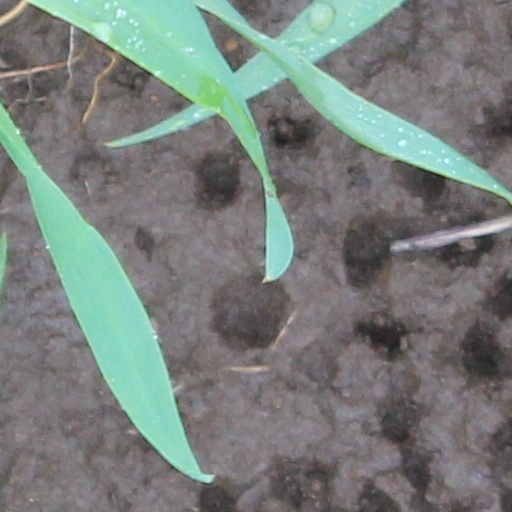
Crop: wheat